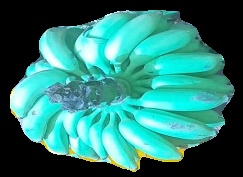
Variety: elakki-bale
Grade: grade2